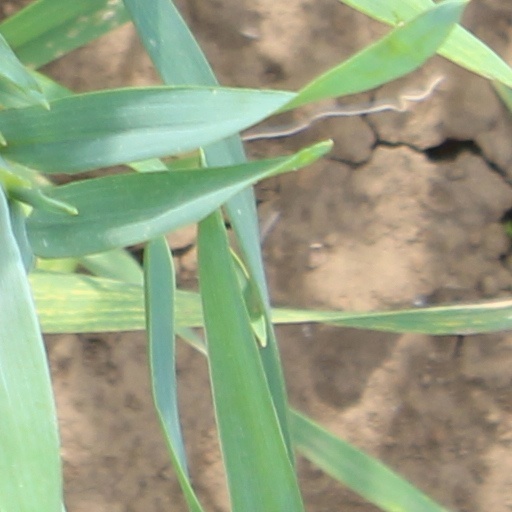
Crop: wheat